Troglomorphism

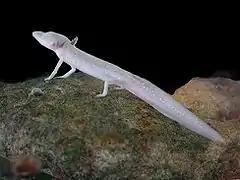

Troglomorphism is the morphological adaptation of an animal to living in the constant darkness of caves, characterised by features such as loss of pigment, reduced eyesight or blindness, and frequently with attenuated bodies or appendages. The terms troglobitic, stygobitic, stygofauna, troglofauna, and hypogean or hypogeic, are often used for cave-dwelling organisms.